Misnagdim

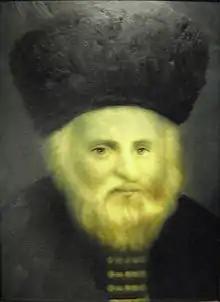
The Vilna Gaon

The excommunications against Hasidic Jews in 1772 was accompanied by the public destruction of early Hasidic pamphlets. The Vilna Gaon, Elijah ben Solomon Zalman, a prominent rabbi, galvanized opposition to Hasidic Judaism. He believed that the claims of miracles and visions made by Hasidic Jews were lies and delusions. A key point of opposition was that the Vilna Gaon maintained that greatness in Torah and Jewish religious observance must come through natural human efforts at Torah study without relying on any external "miracles" and "wonders". On the other hand, the "Ba'al Shem Tov" was focused on the emotional uplift of the Jewish people—especially following the Khmelnytsky Uprising (1648 – 1654) and the aftermath and disillusionment of the failed messiahships of Sabbatai Zevi and Jacob Frank. Opponents of Hasidism held that its followers viewed their rebbes idolatrously, if not as explicitly divine.